Microfinance

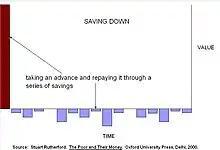
Saving down

Most needs are met through a mix of saving and credit. A benchmark impact assessment of Grameen Bank and two other large microfinance institutions in Bangladesh found that for every $1 they were lending to clients to finance rural non-farm micro-enterprise, about $2.50 came from other sources, mostly their clients' savings. This parallels the experience in the West, in which family businesses are funded mostly from savings, especially during start-up.